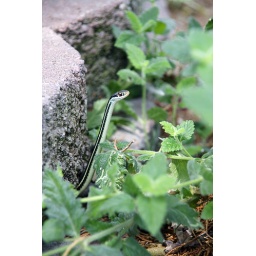
A garter snake sneaking a peek in a flower bed in southeastern Kansas as seen in July of 2008.